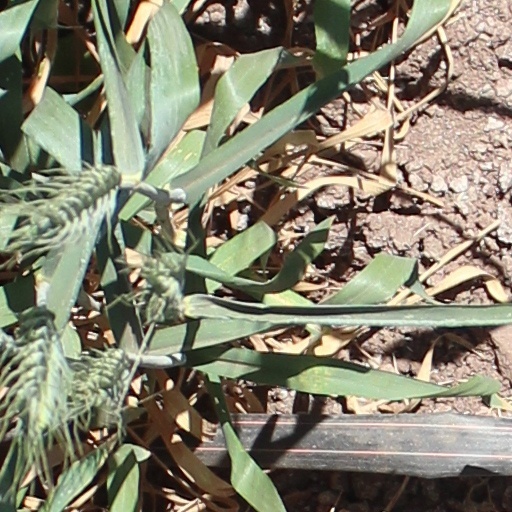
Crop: wheat